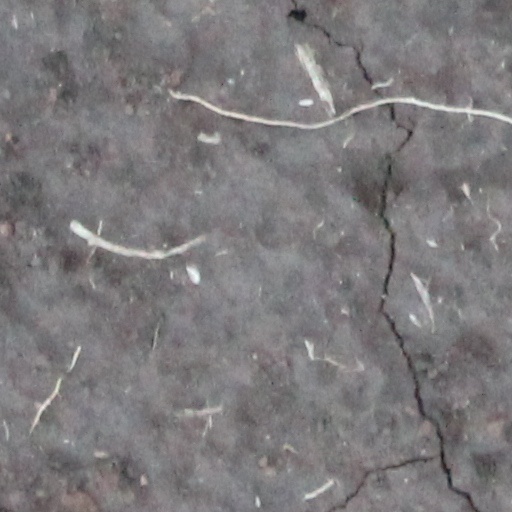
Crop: wheat